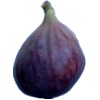
Label: Fig 1